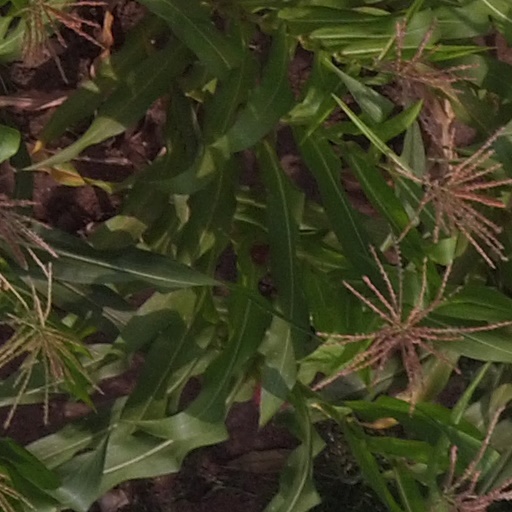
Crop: maize; corn